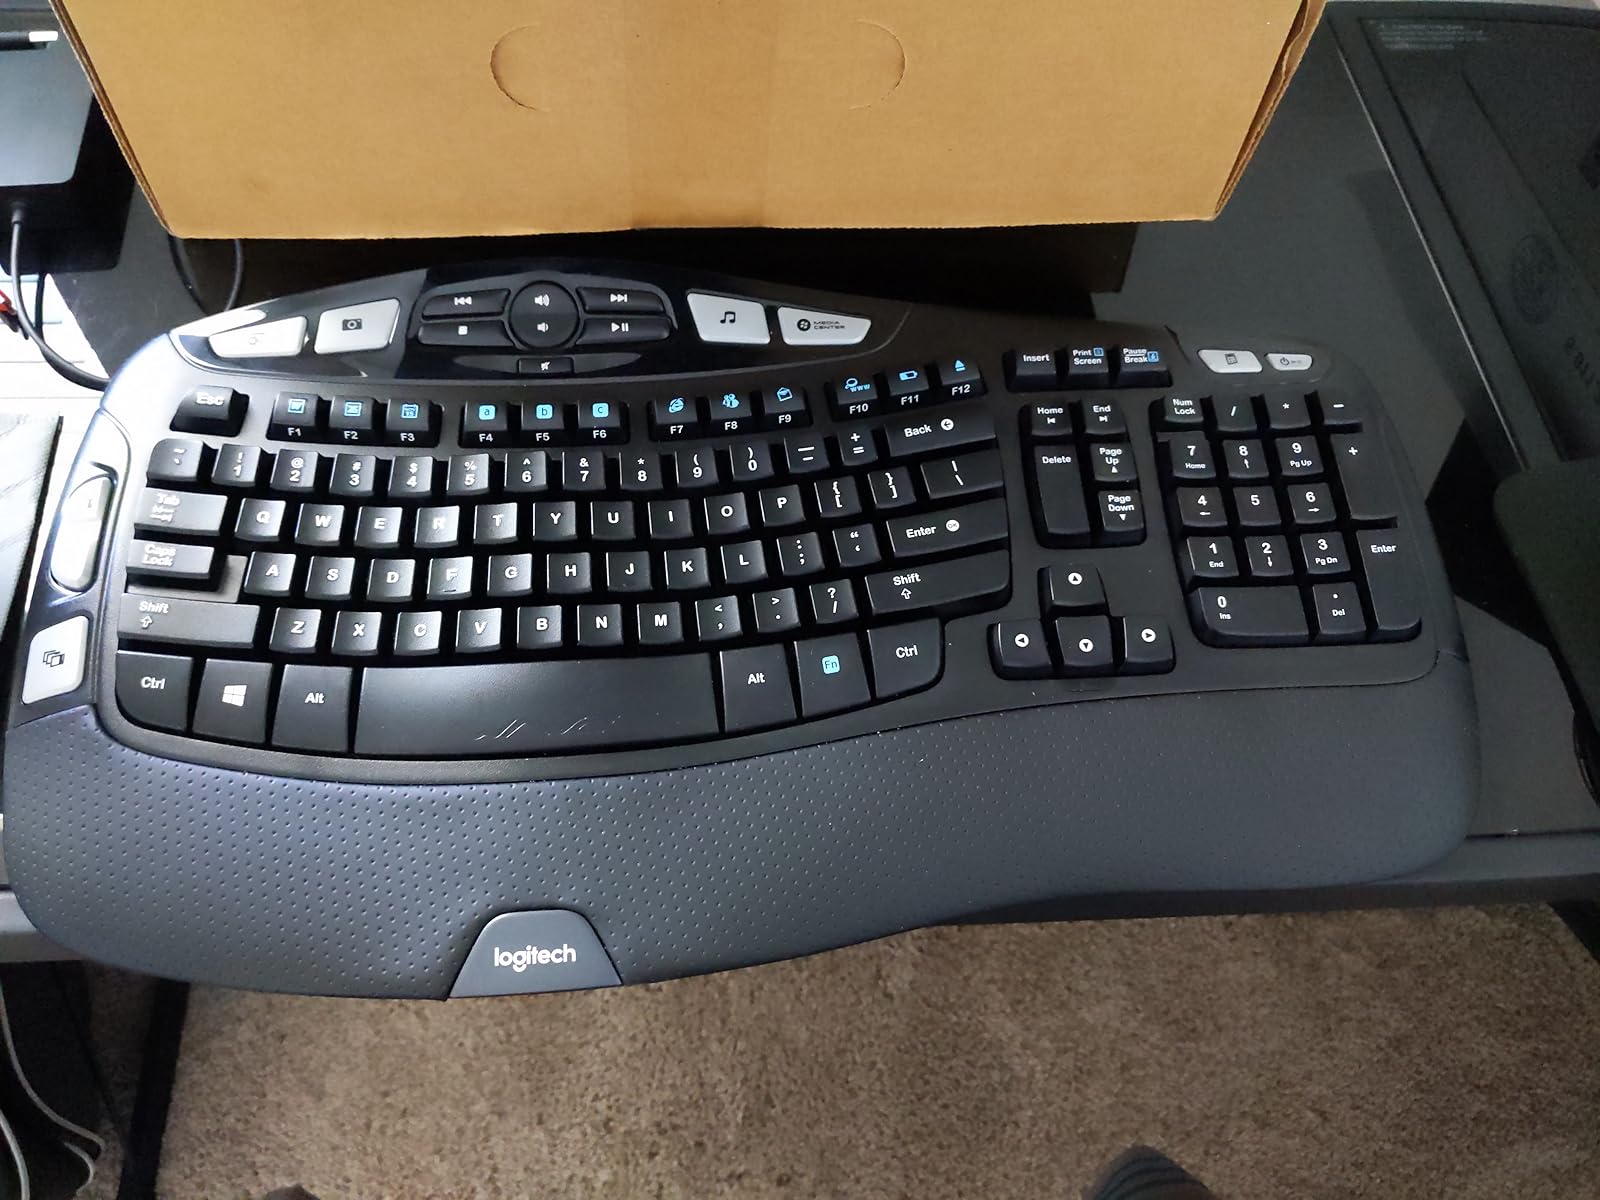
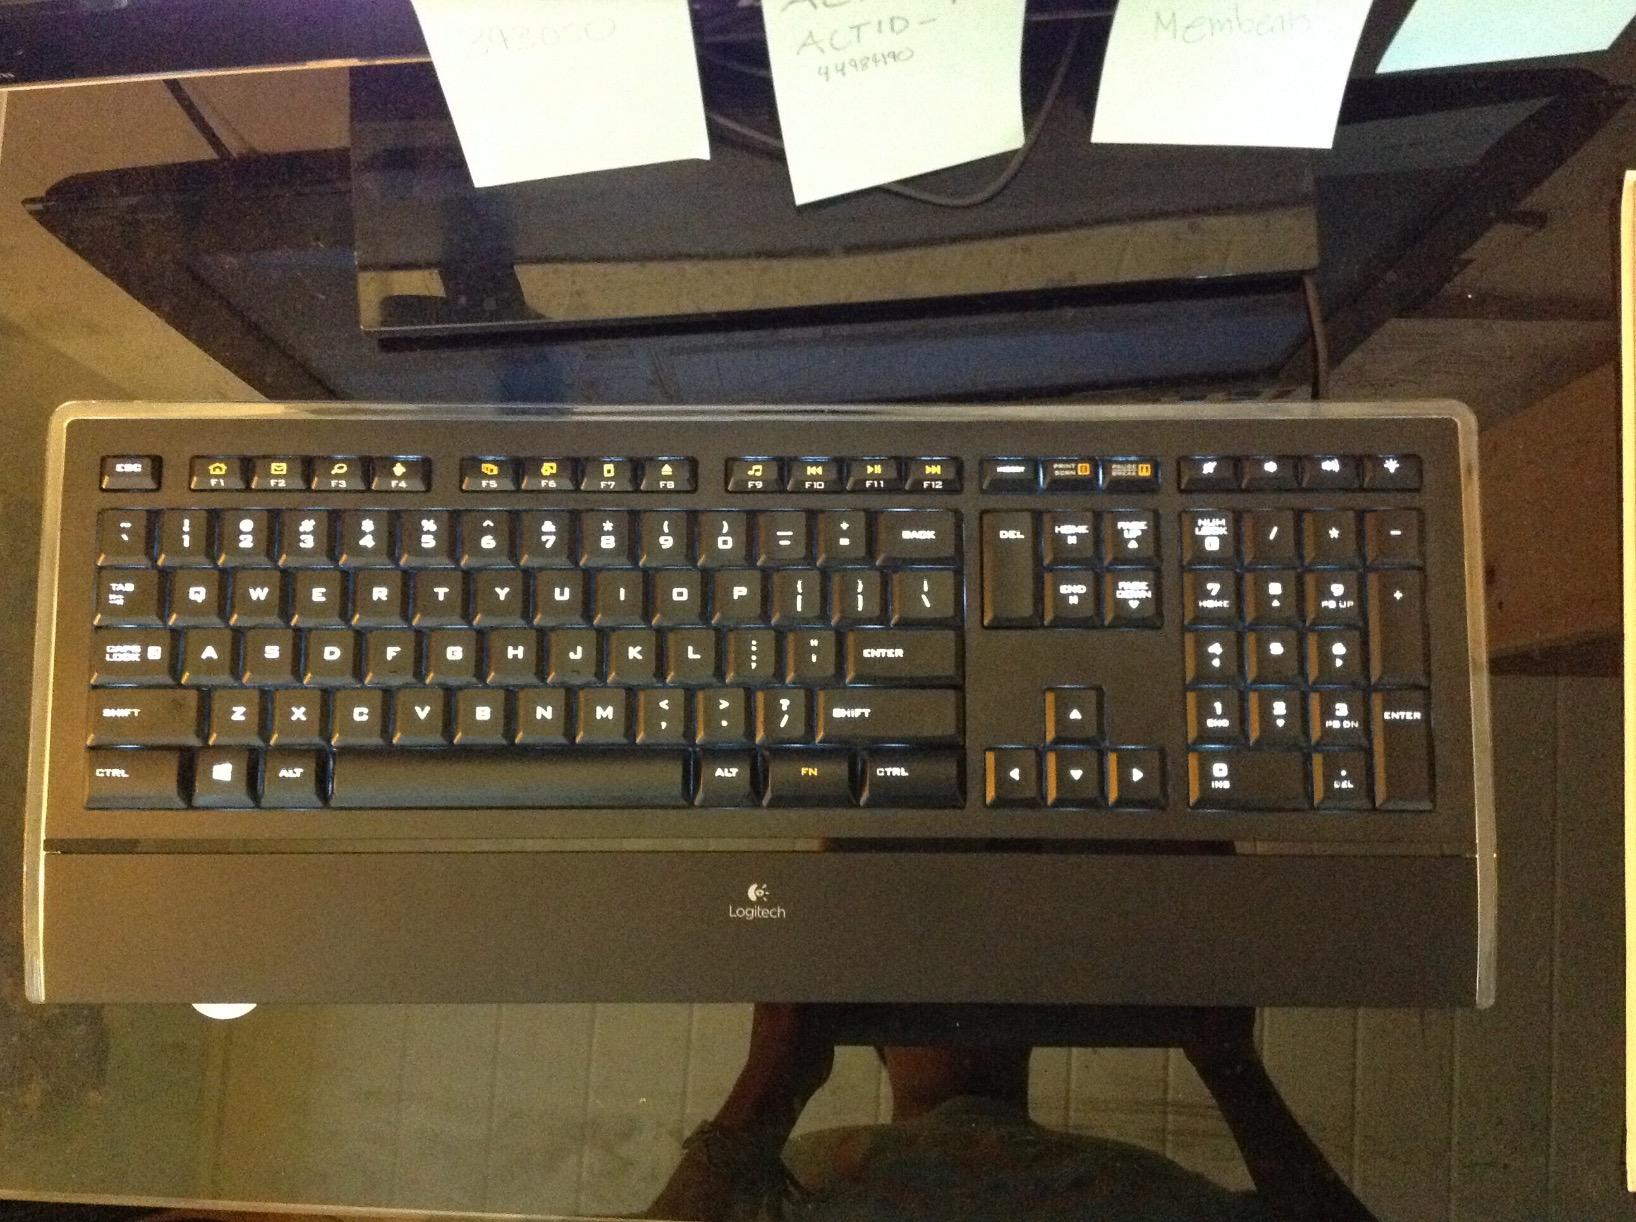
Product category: keyboard
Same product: no